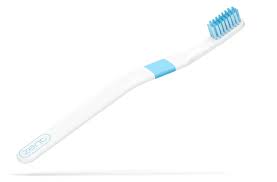
Waste category: trash